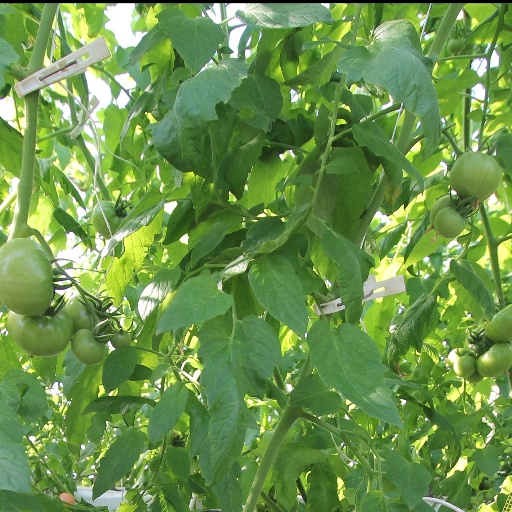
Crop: tomato